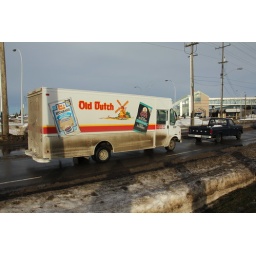
Old Dutch Stepvan waiting for the train to cross with Belvedere station in the background.